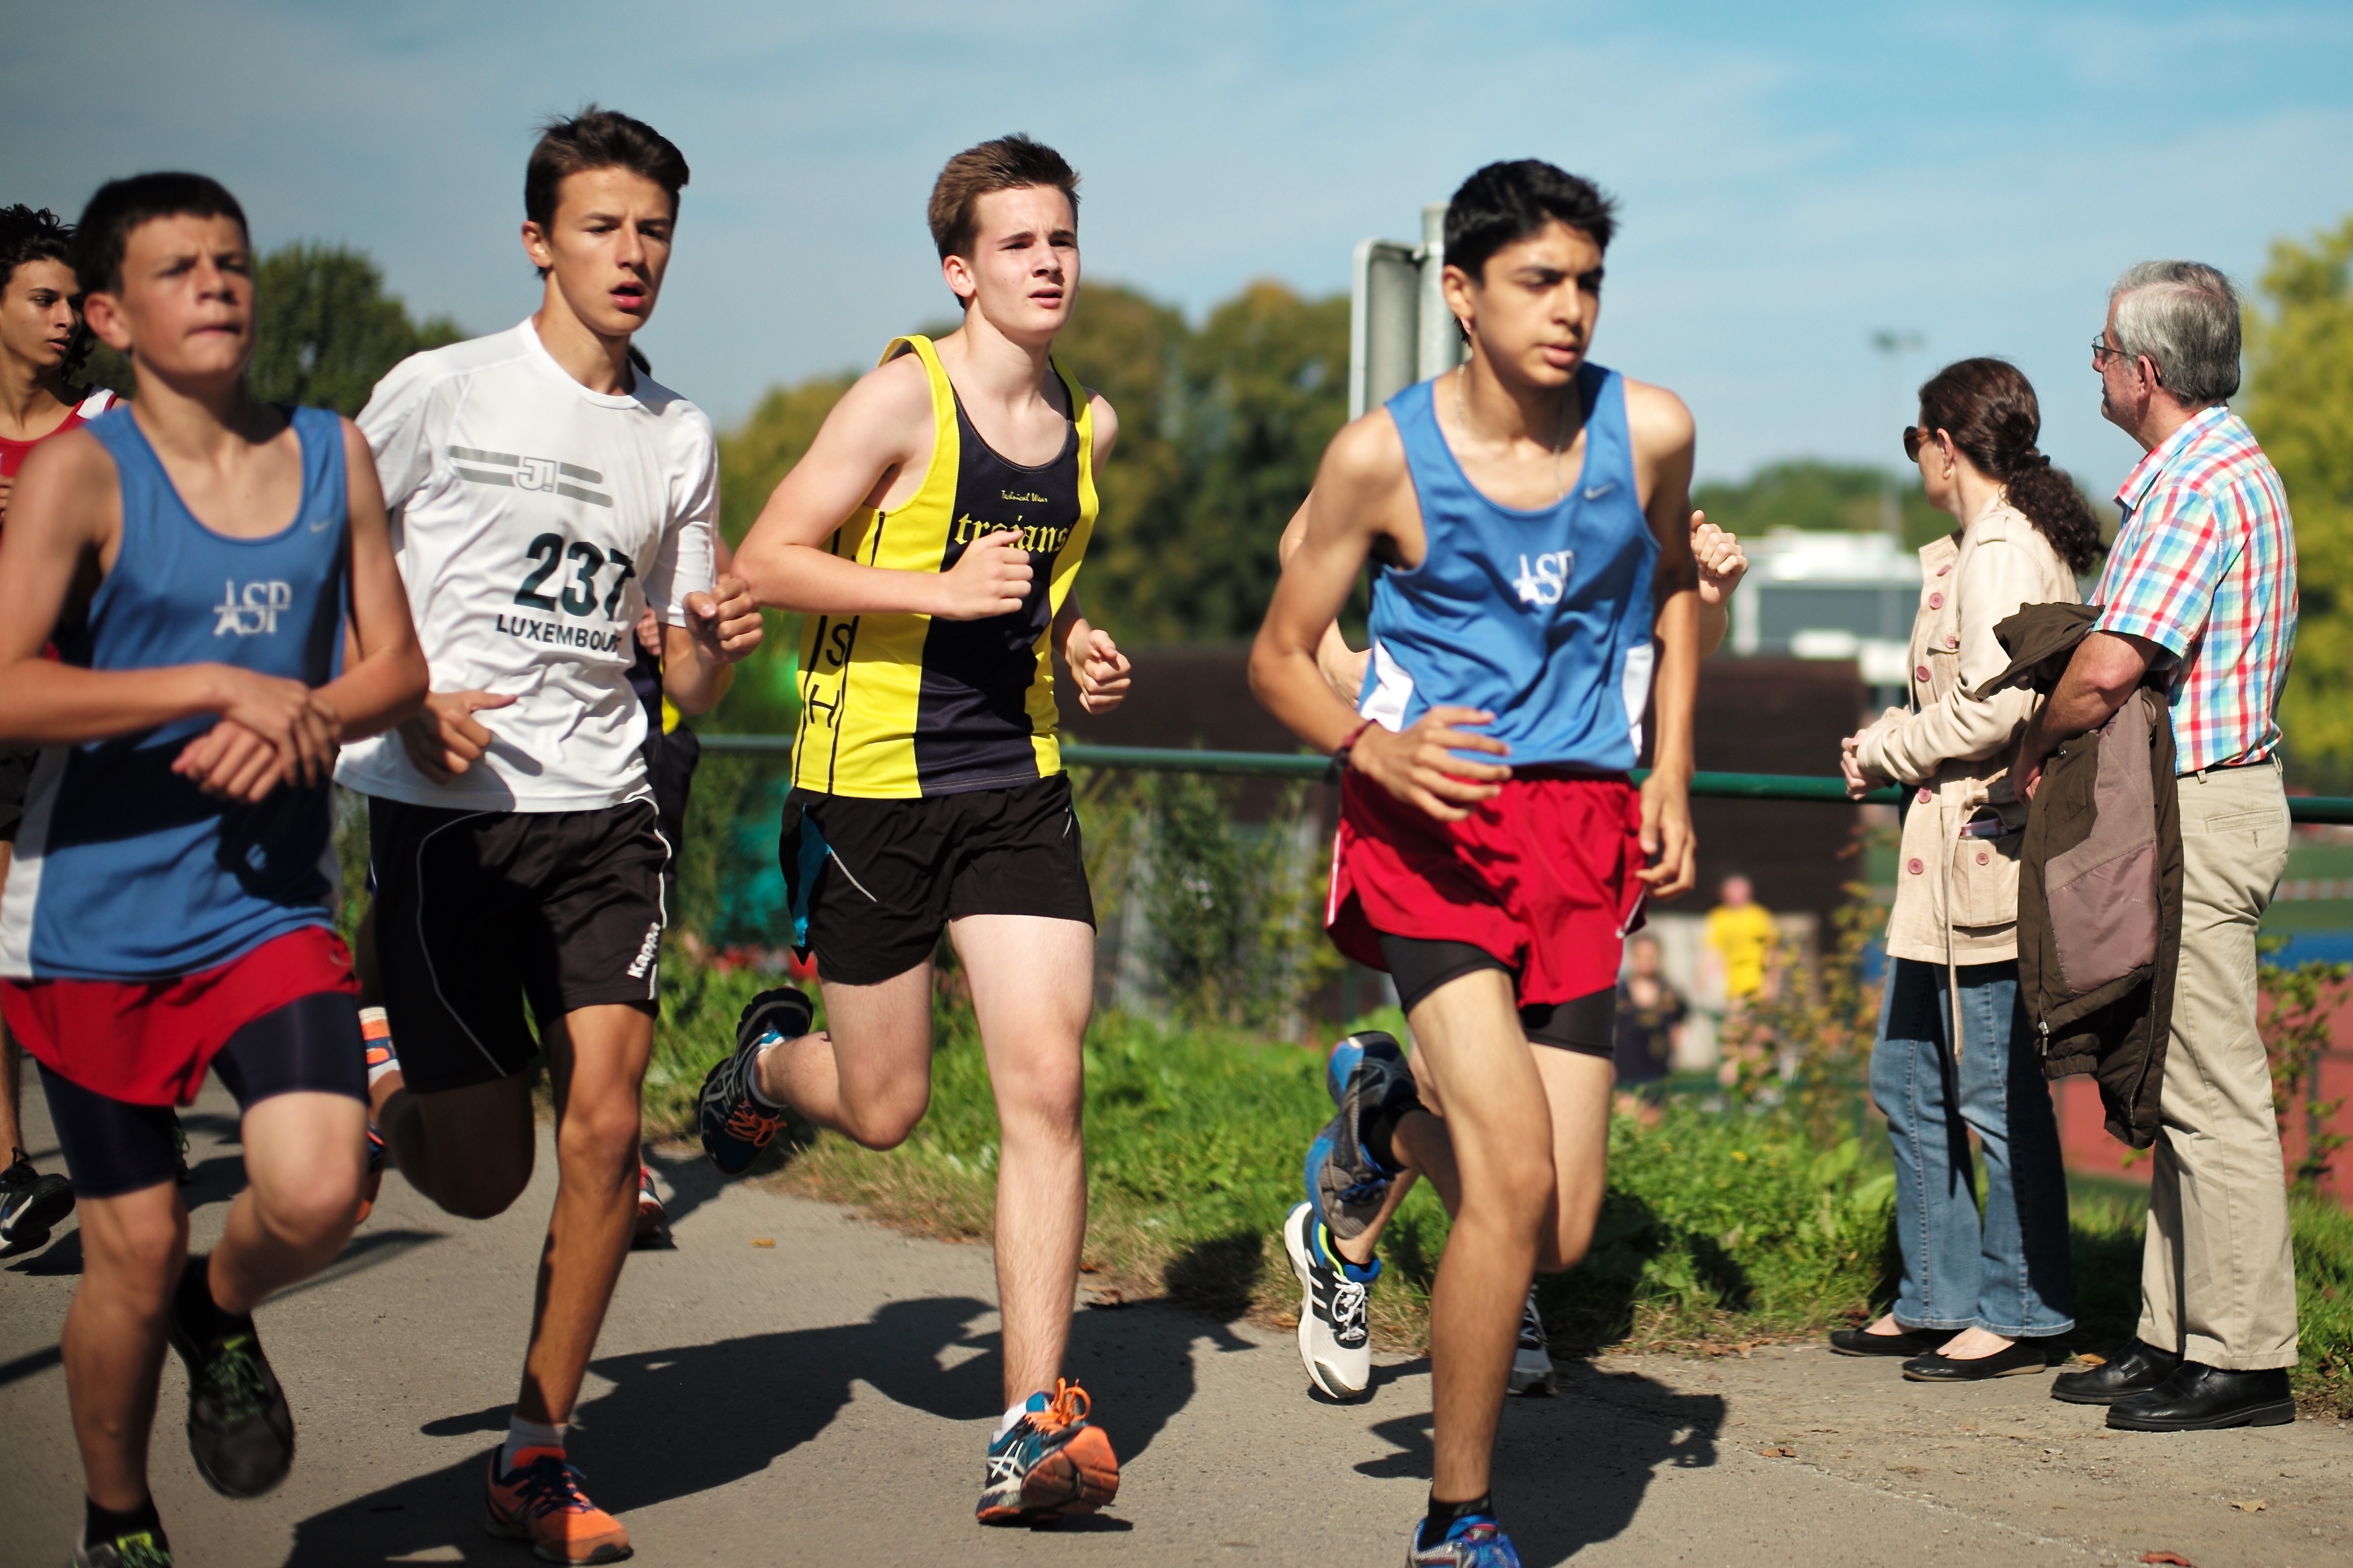
person, bokeh, running, run, country, recreation, europe, jogging, cross, ash, belgium, race, competition, hague, brussels, marathon, m, american, team, sports, boys, 50, school, runners, filter, nd, endurance, leica, 240, summilux, varsity, athletics, meet, xc, isb, juniorvarsity, physical exercise, outdoor recreation, human action, individual sports, ultramarathon, duathlon, track and field athletics, long distance running, cross country running, half marathon